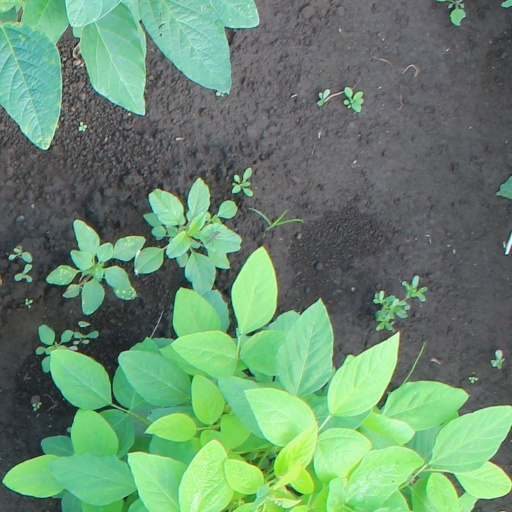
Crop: soybean